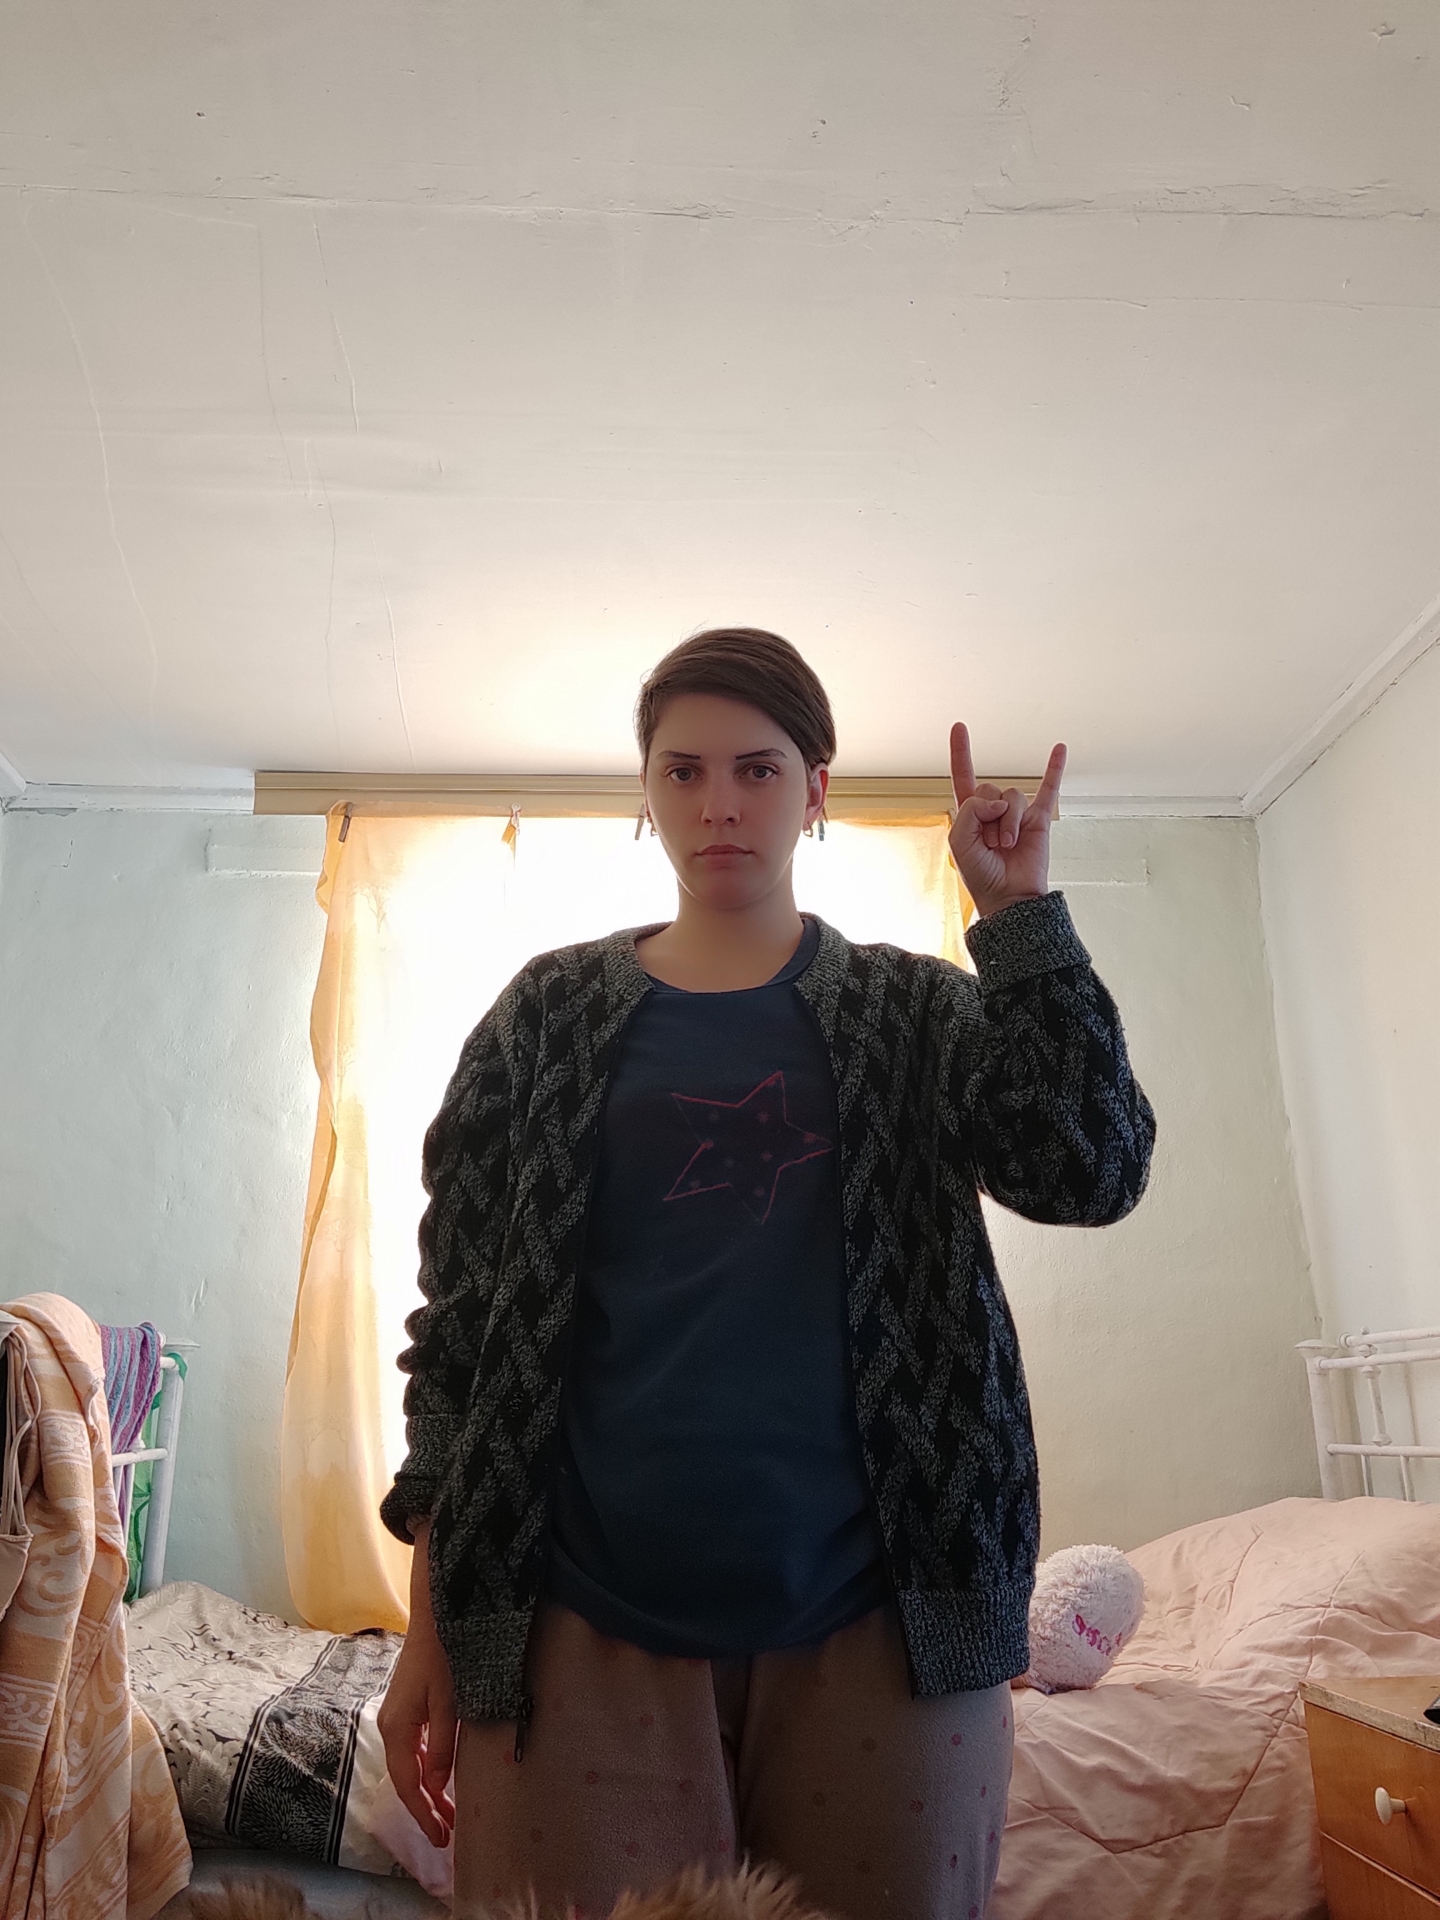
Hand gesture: rock